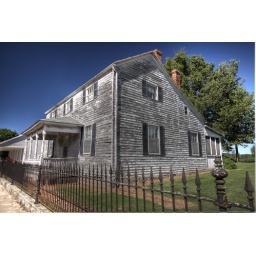
...this old house can be found in Westphalia, MO right on main street just north of the school...